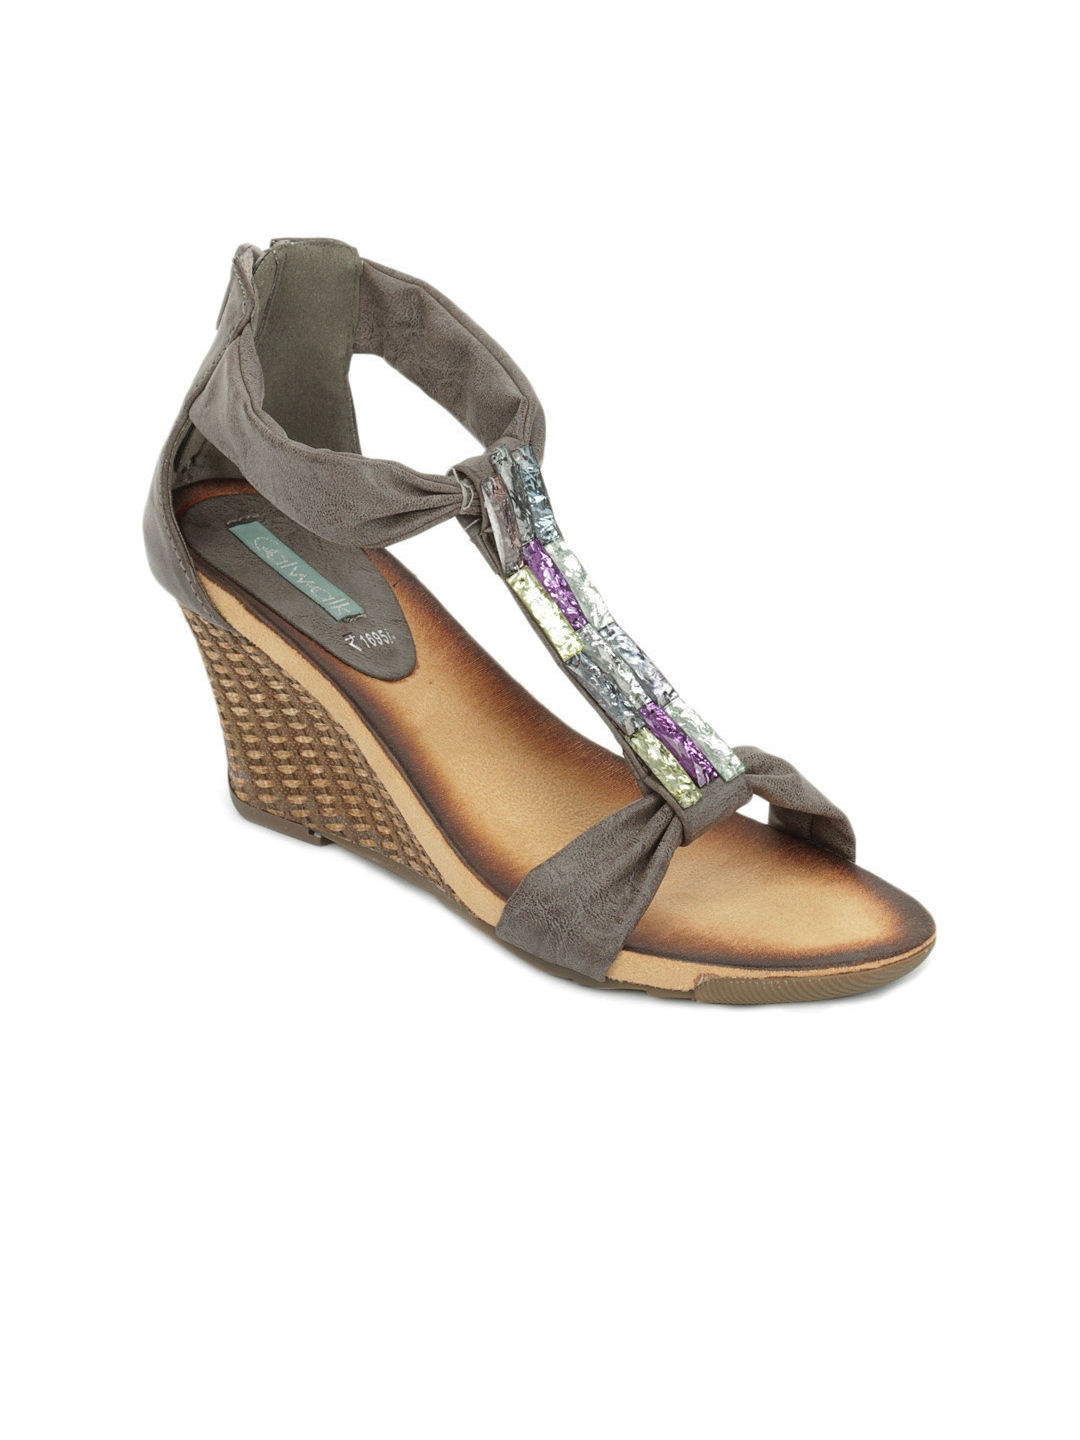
Catwalk Women Brown Wedges
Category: Footwear / Shoes / Heels
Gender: Women
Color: Brown
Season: Winter 2012
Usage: Casual